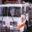
Label: truck